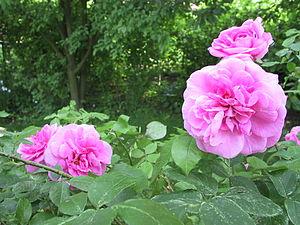
Les rosiers grimpants constituent un ensemble d'espèces de rosiers qui possèdent des tiges sarmenteuses, souples et longues de plusieurs mètres, inconnues chez les formes normales dites « en buisson ». Réunis par cette seule caractéristique, ils ne constituent pas une classe homogène de rosiers : on trouve tant différentes espèces botaniques avec un port souvent proche de celui des ronces, que des rosiers dits anciens et aussi des variétés nouvelles de formes « grimpantes ».